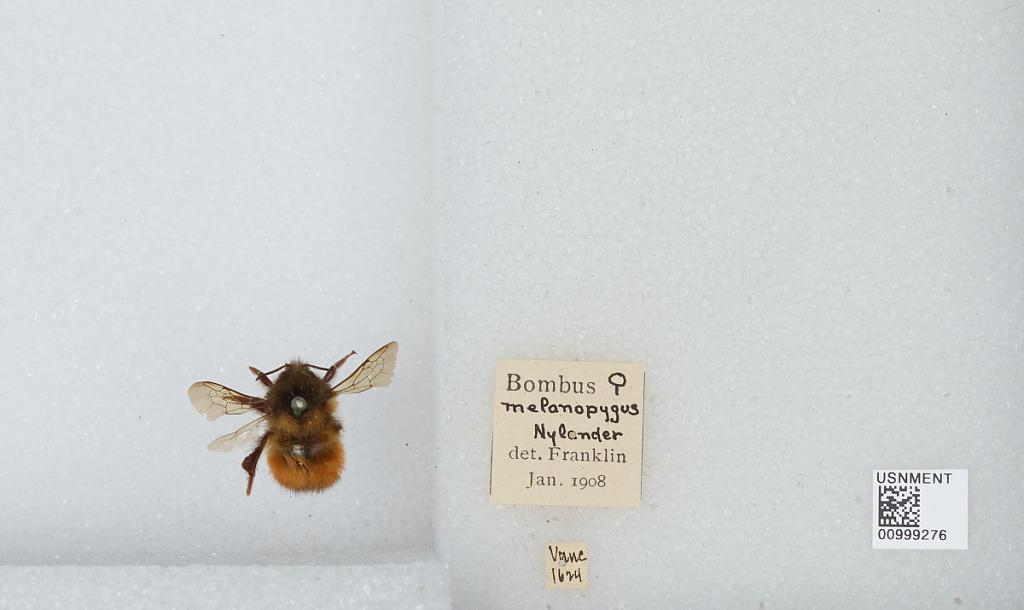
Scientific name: Bombus (Pyrobombus) melanopygus Nylander
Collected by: Vane
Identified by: Franklin